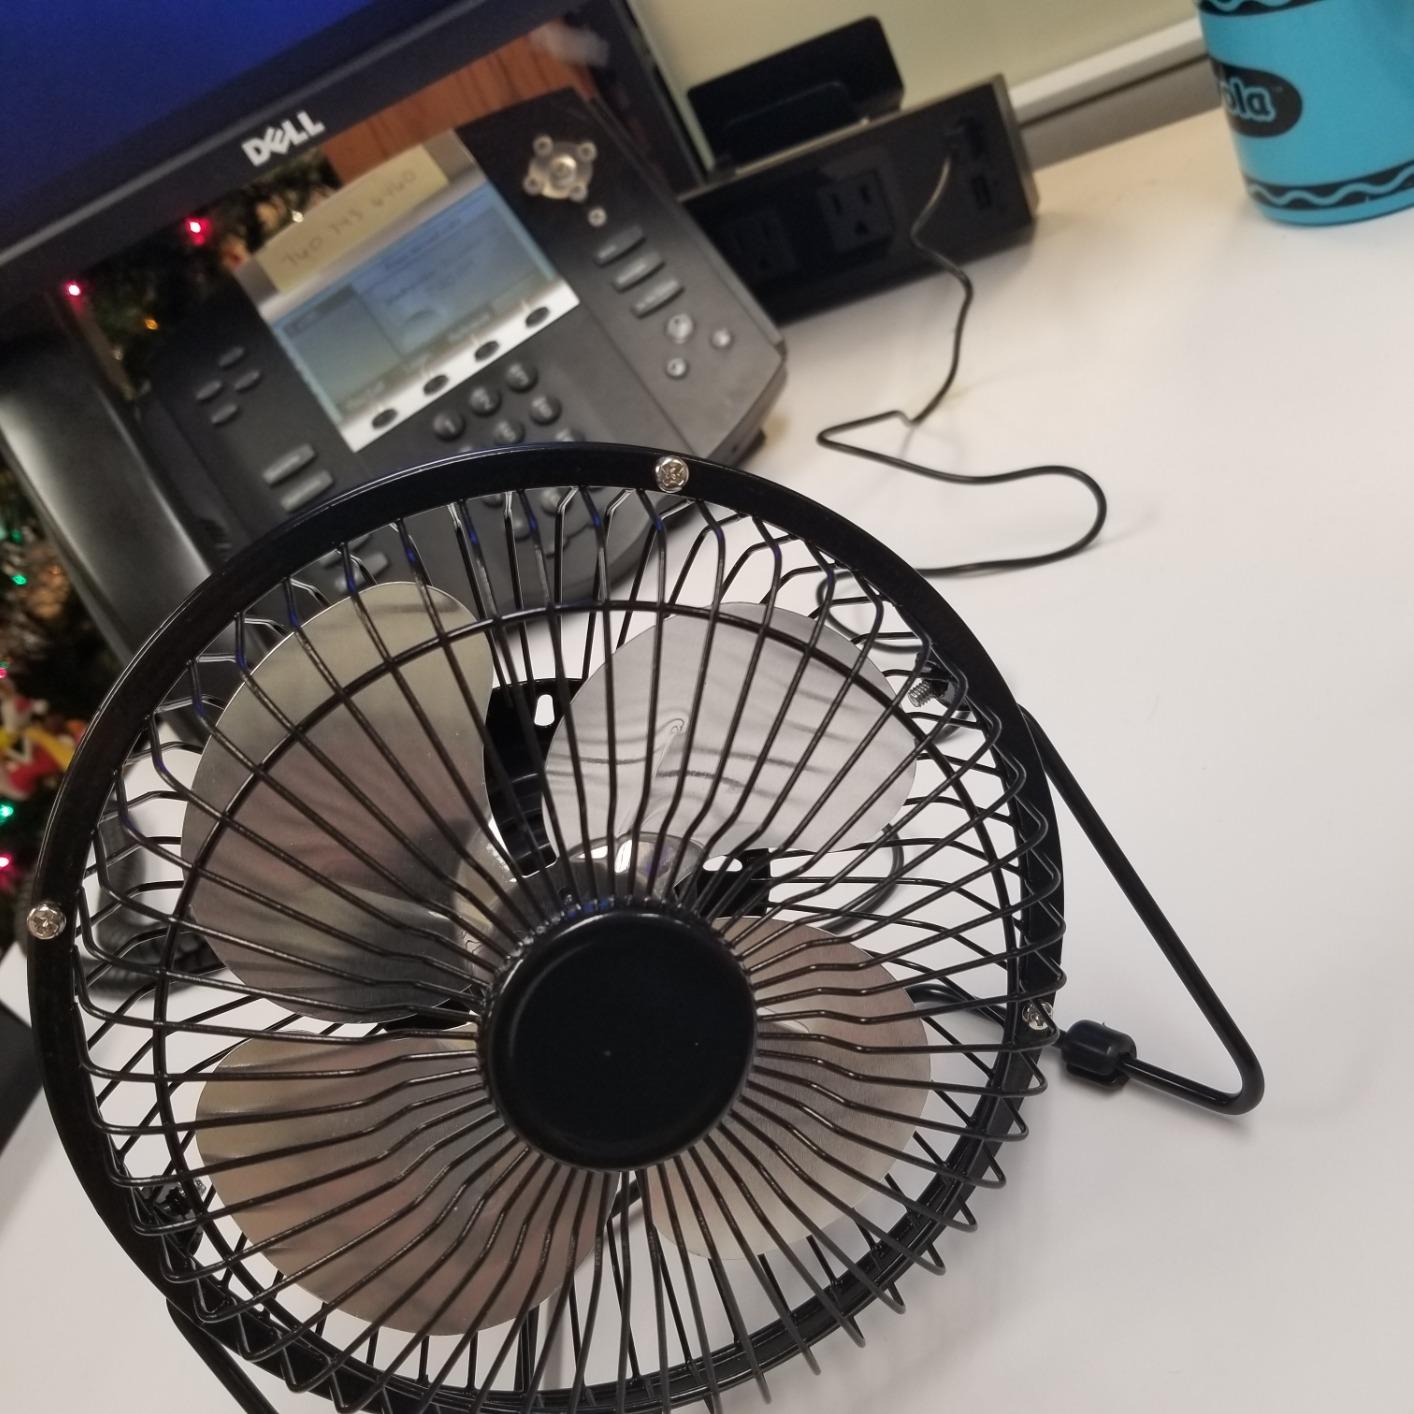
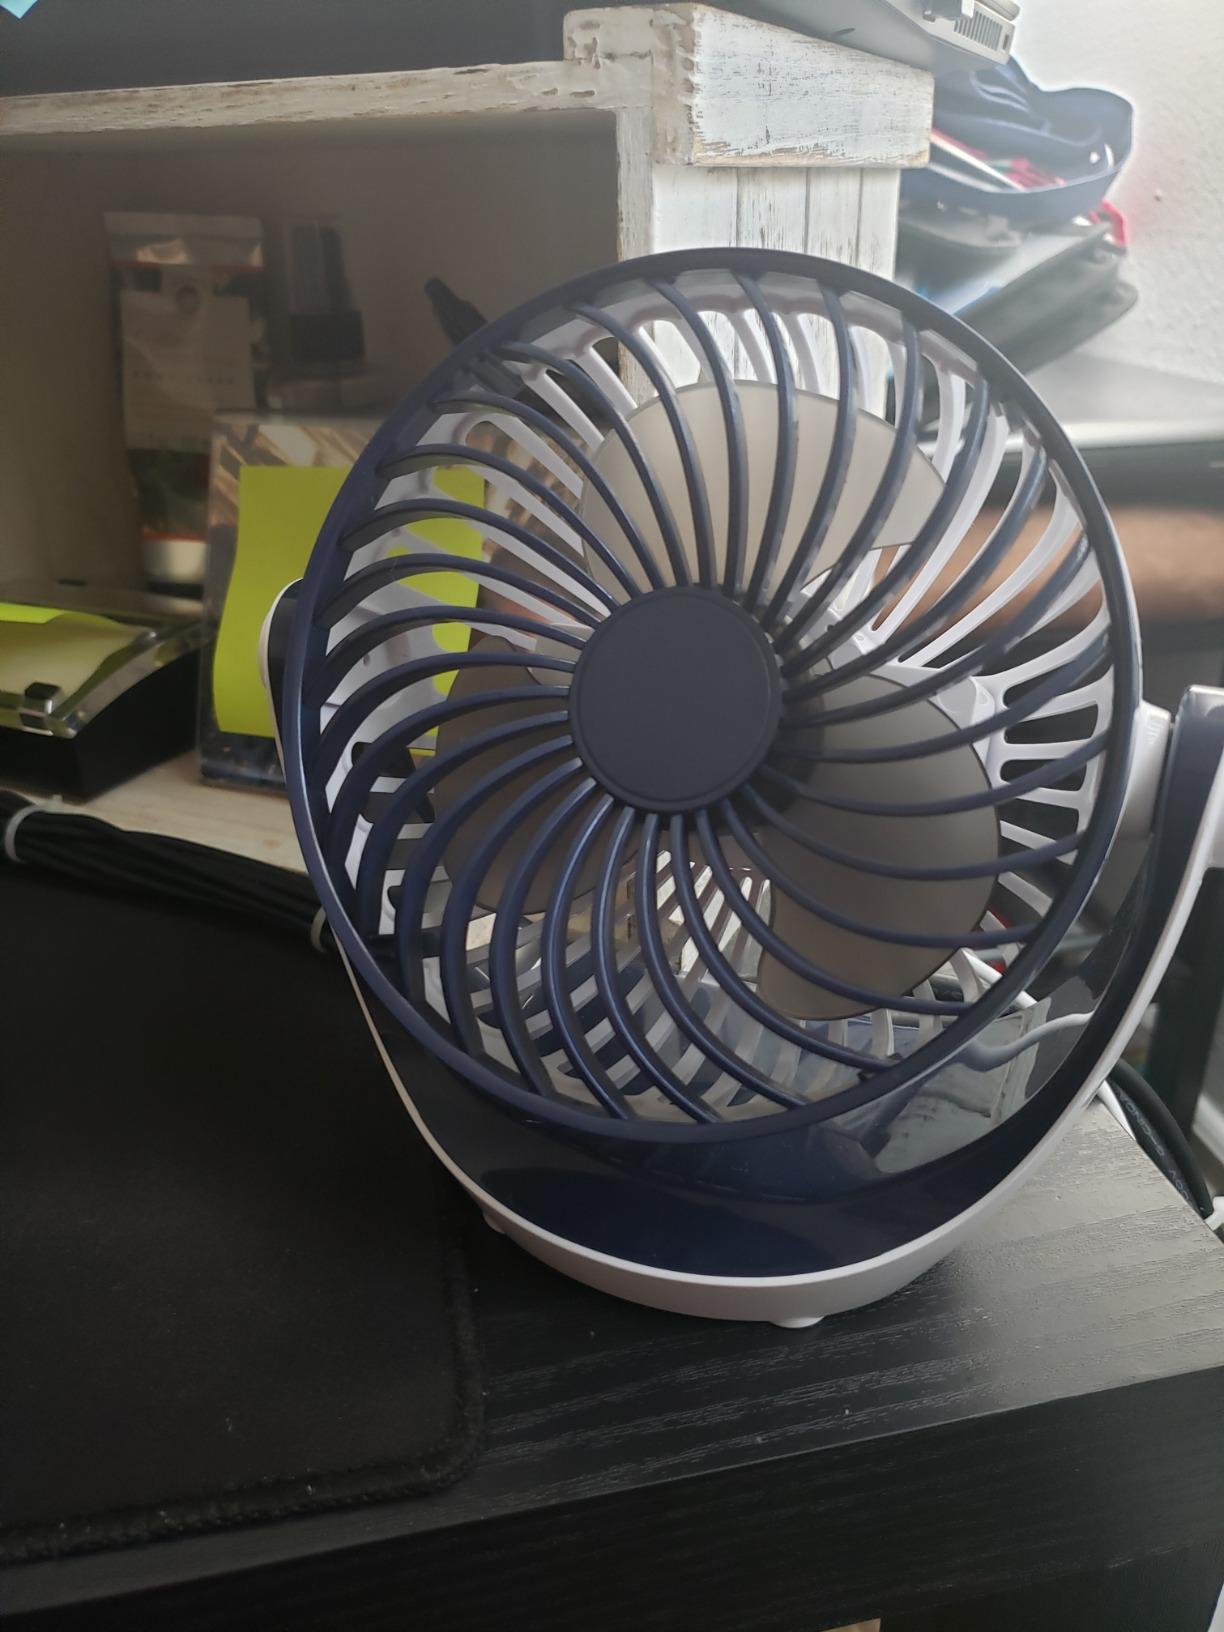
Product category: fan
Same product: no